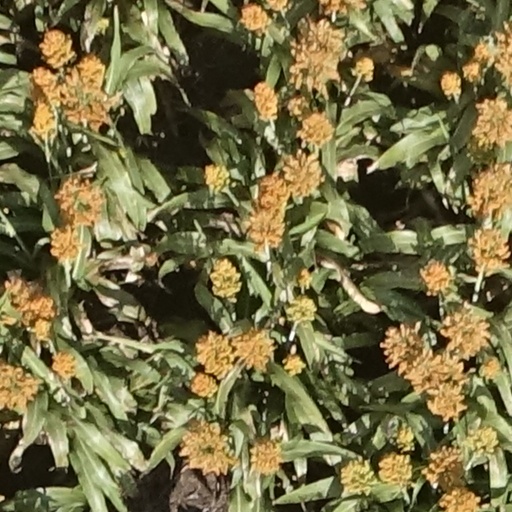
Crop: sorghum